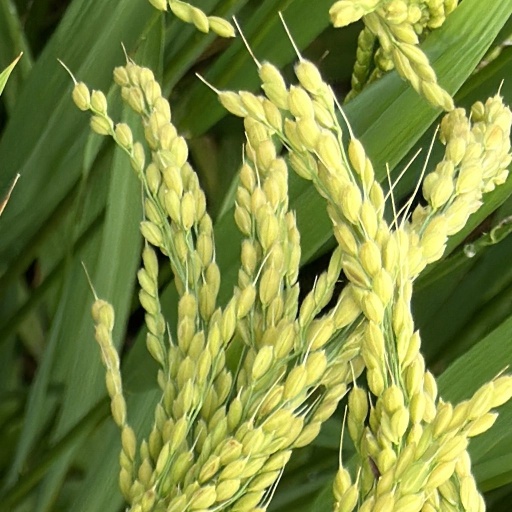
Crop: rice